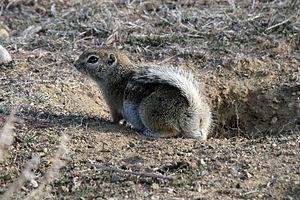
L'écureuil-antilope de San Joaquin est une espèce de mammifères rongeurs de la famille des Sciuridae, endémique de la vallée de San Joaquin, dans l'état de Californie aux États-Unis.